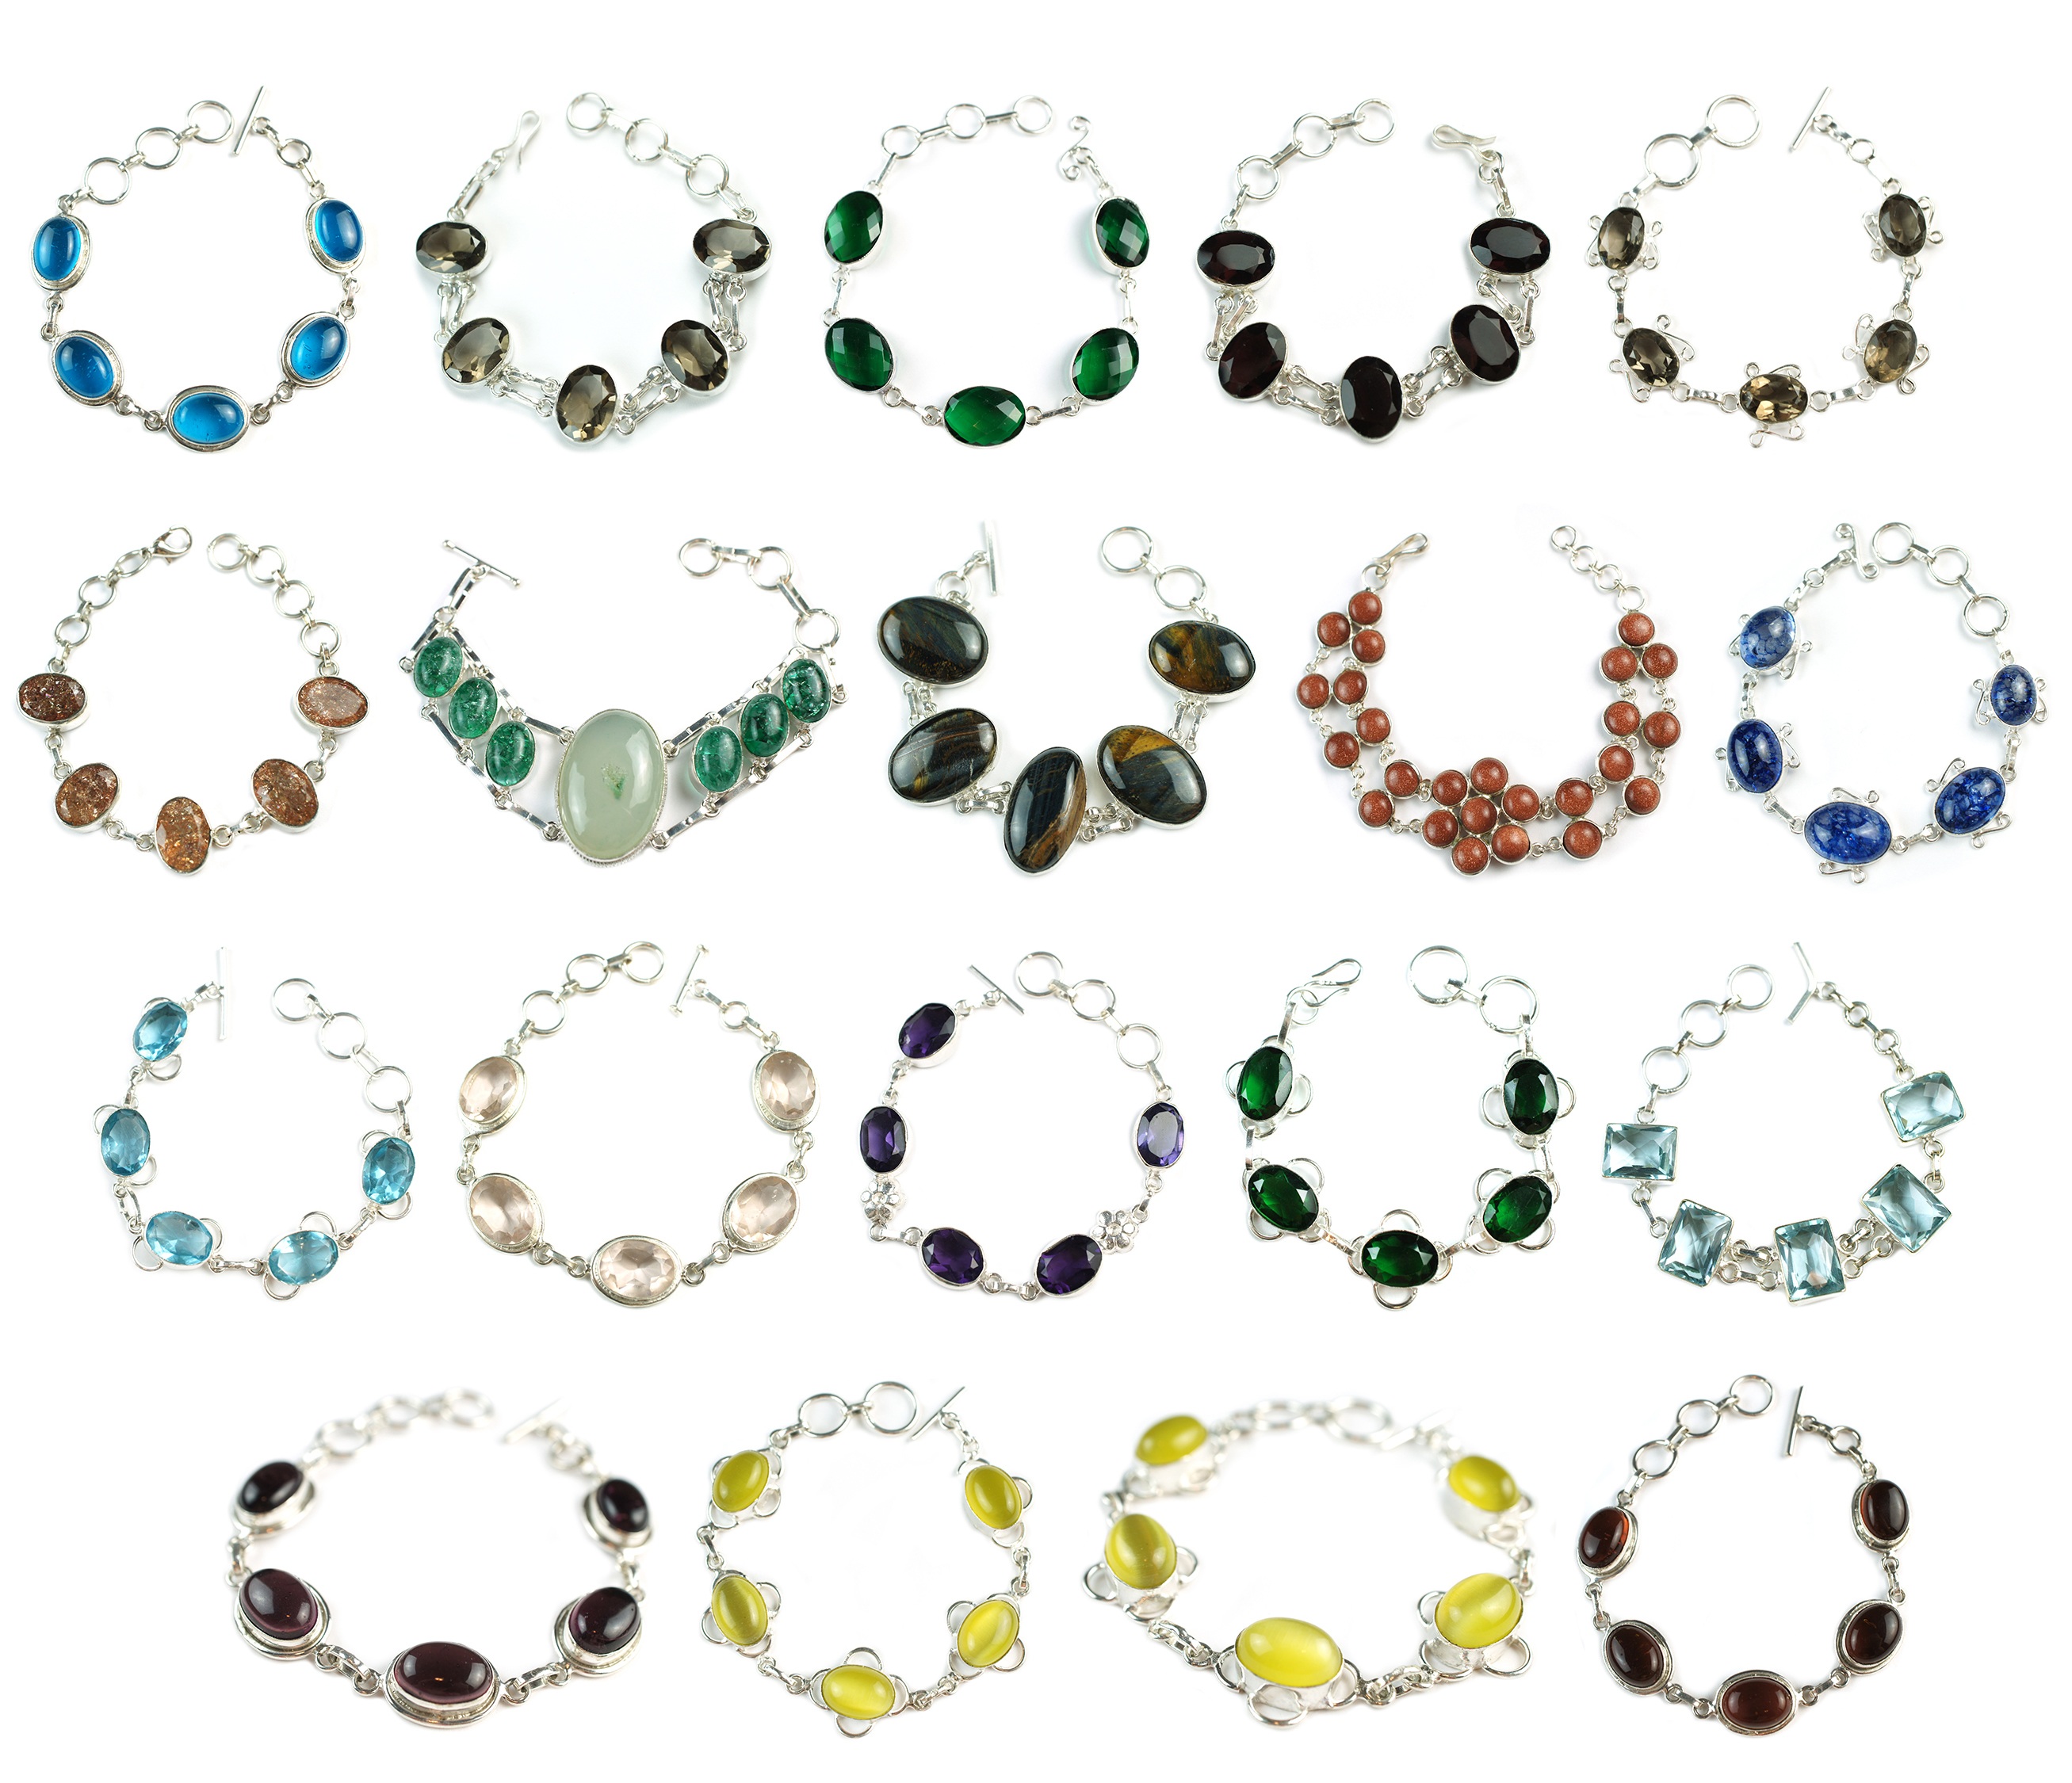
chain, glass, stone, orange, pattern, red, brown, blue, colorful, yellow, bead, jewelry, jewellery, jewel, font, silver, bracelets, jasper, big, handmade, huge, sterling, quartz, gems, agate, semiprecious, bezel, faceted, gemstones, cabochon, fashion accessory, body jewelry, goldstone